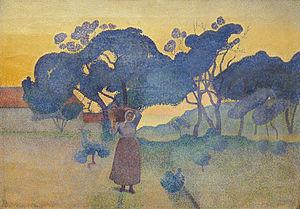
La Ferme, matin, également nommée Les Bouilleurs de cru, est une peinture à l’huile sur toile de 65 × 92 cm réalisée en 1893 par Henri-Edmond Cross.